Nelly Guilbert

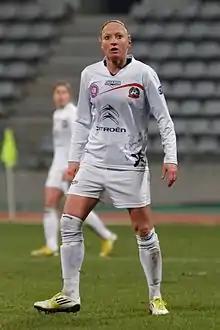
Nelly Guilbert in 2013

Nelly Guilbert (born 12 September 1979) is a retired French footballer who spent the majority of her career at Juvisy of the Division 1 Féminine. She played as a defender winning three titles (league twice and cup once) and was also a French international having attained nine caps from 1998 to 2005.